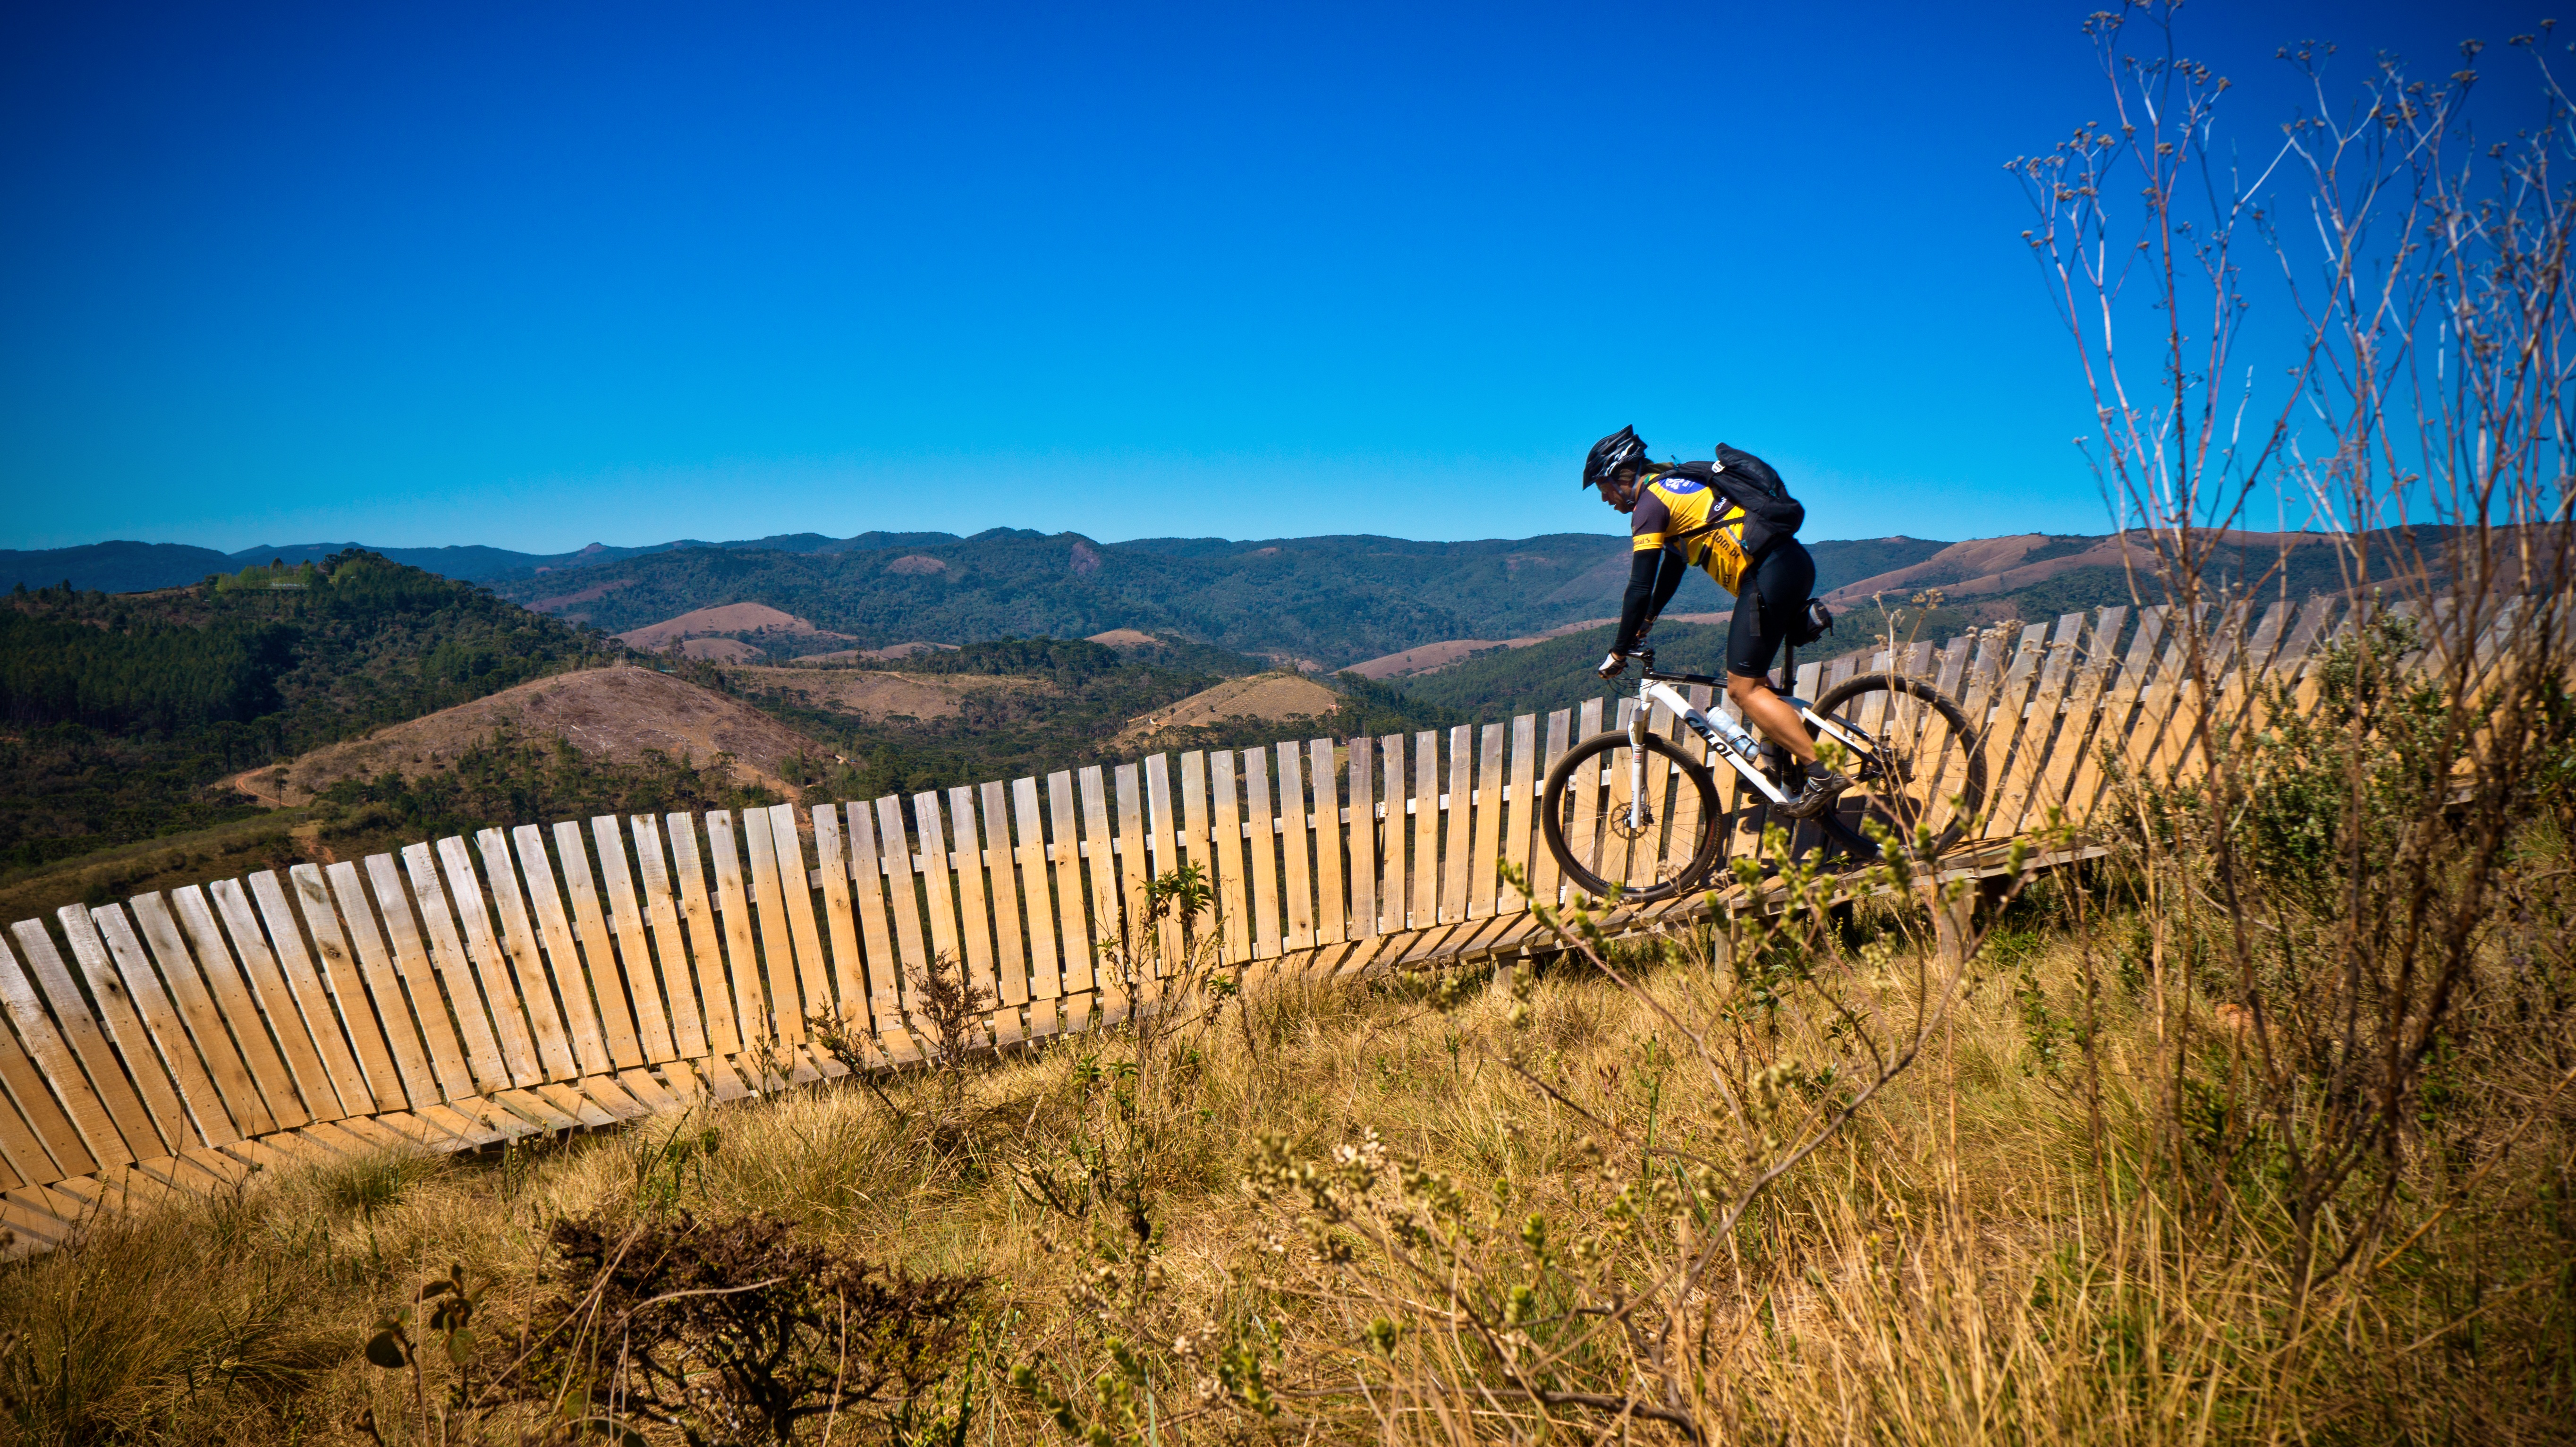
landscape, nature, horizon, mountain, sky, trail, sport, bridge, hill, adventure, perspective, bicycle, bike, cyclist, curve, vehicle, soil, ride, blue, extreme sport, trip, leisure, sports equipment, mountain bike, cycling, helmet, holidays, visual, sol, brazil, freeride, singletrack, mountain biking, radical, adrenaline, single track, campos do jord o, cycle sport, downhill mountain biking, mantiqueira